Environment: real
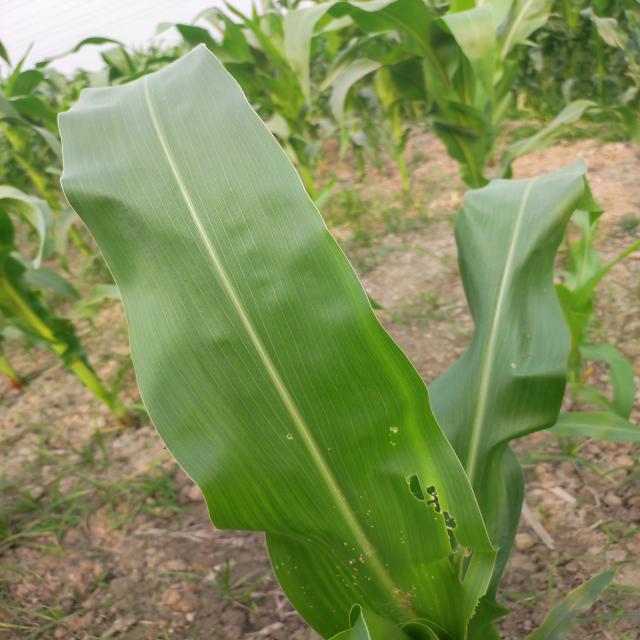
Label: fall_armyworm